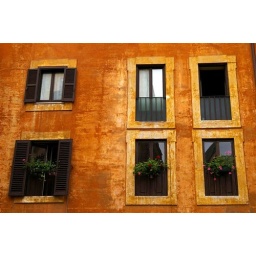
Beautiful warm colours on a wall of a building in Rome.